John Ruan House

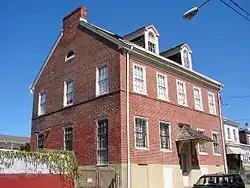

The John Ruan House is a historical mansion located in Frankford, a neighborhood in Philadelphia, Pennsylvania, United States. It was built in 1796 for John Ruan, a Pennsylvanian physician and community leader.